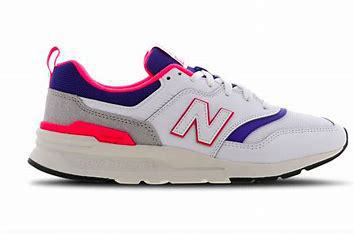
Brand: New
Model: Balance New Balance 997H